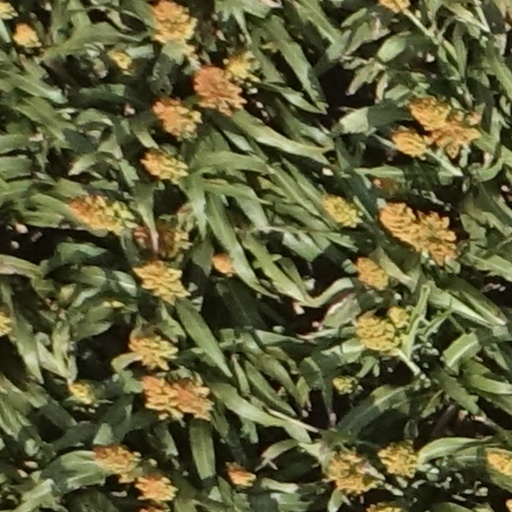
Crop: sorghum